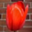
Label: tulip